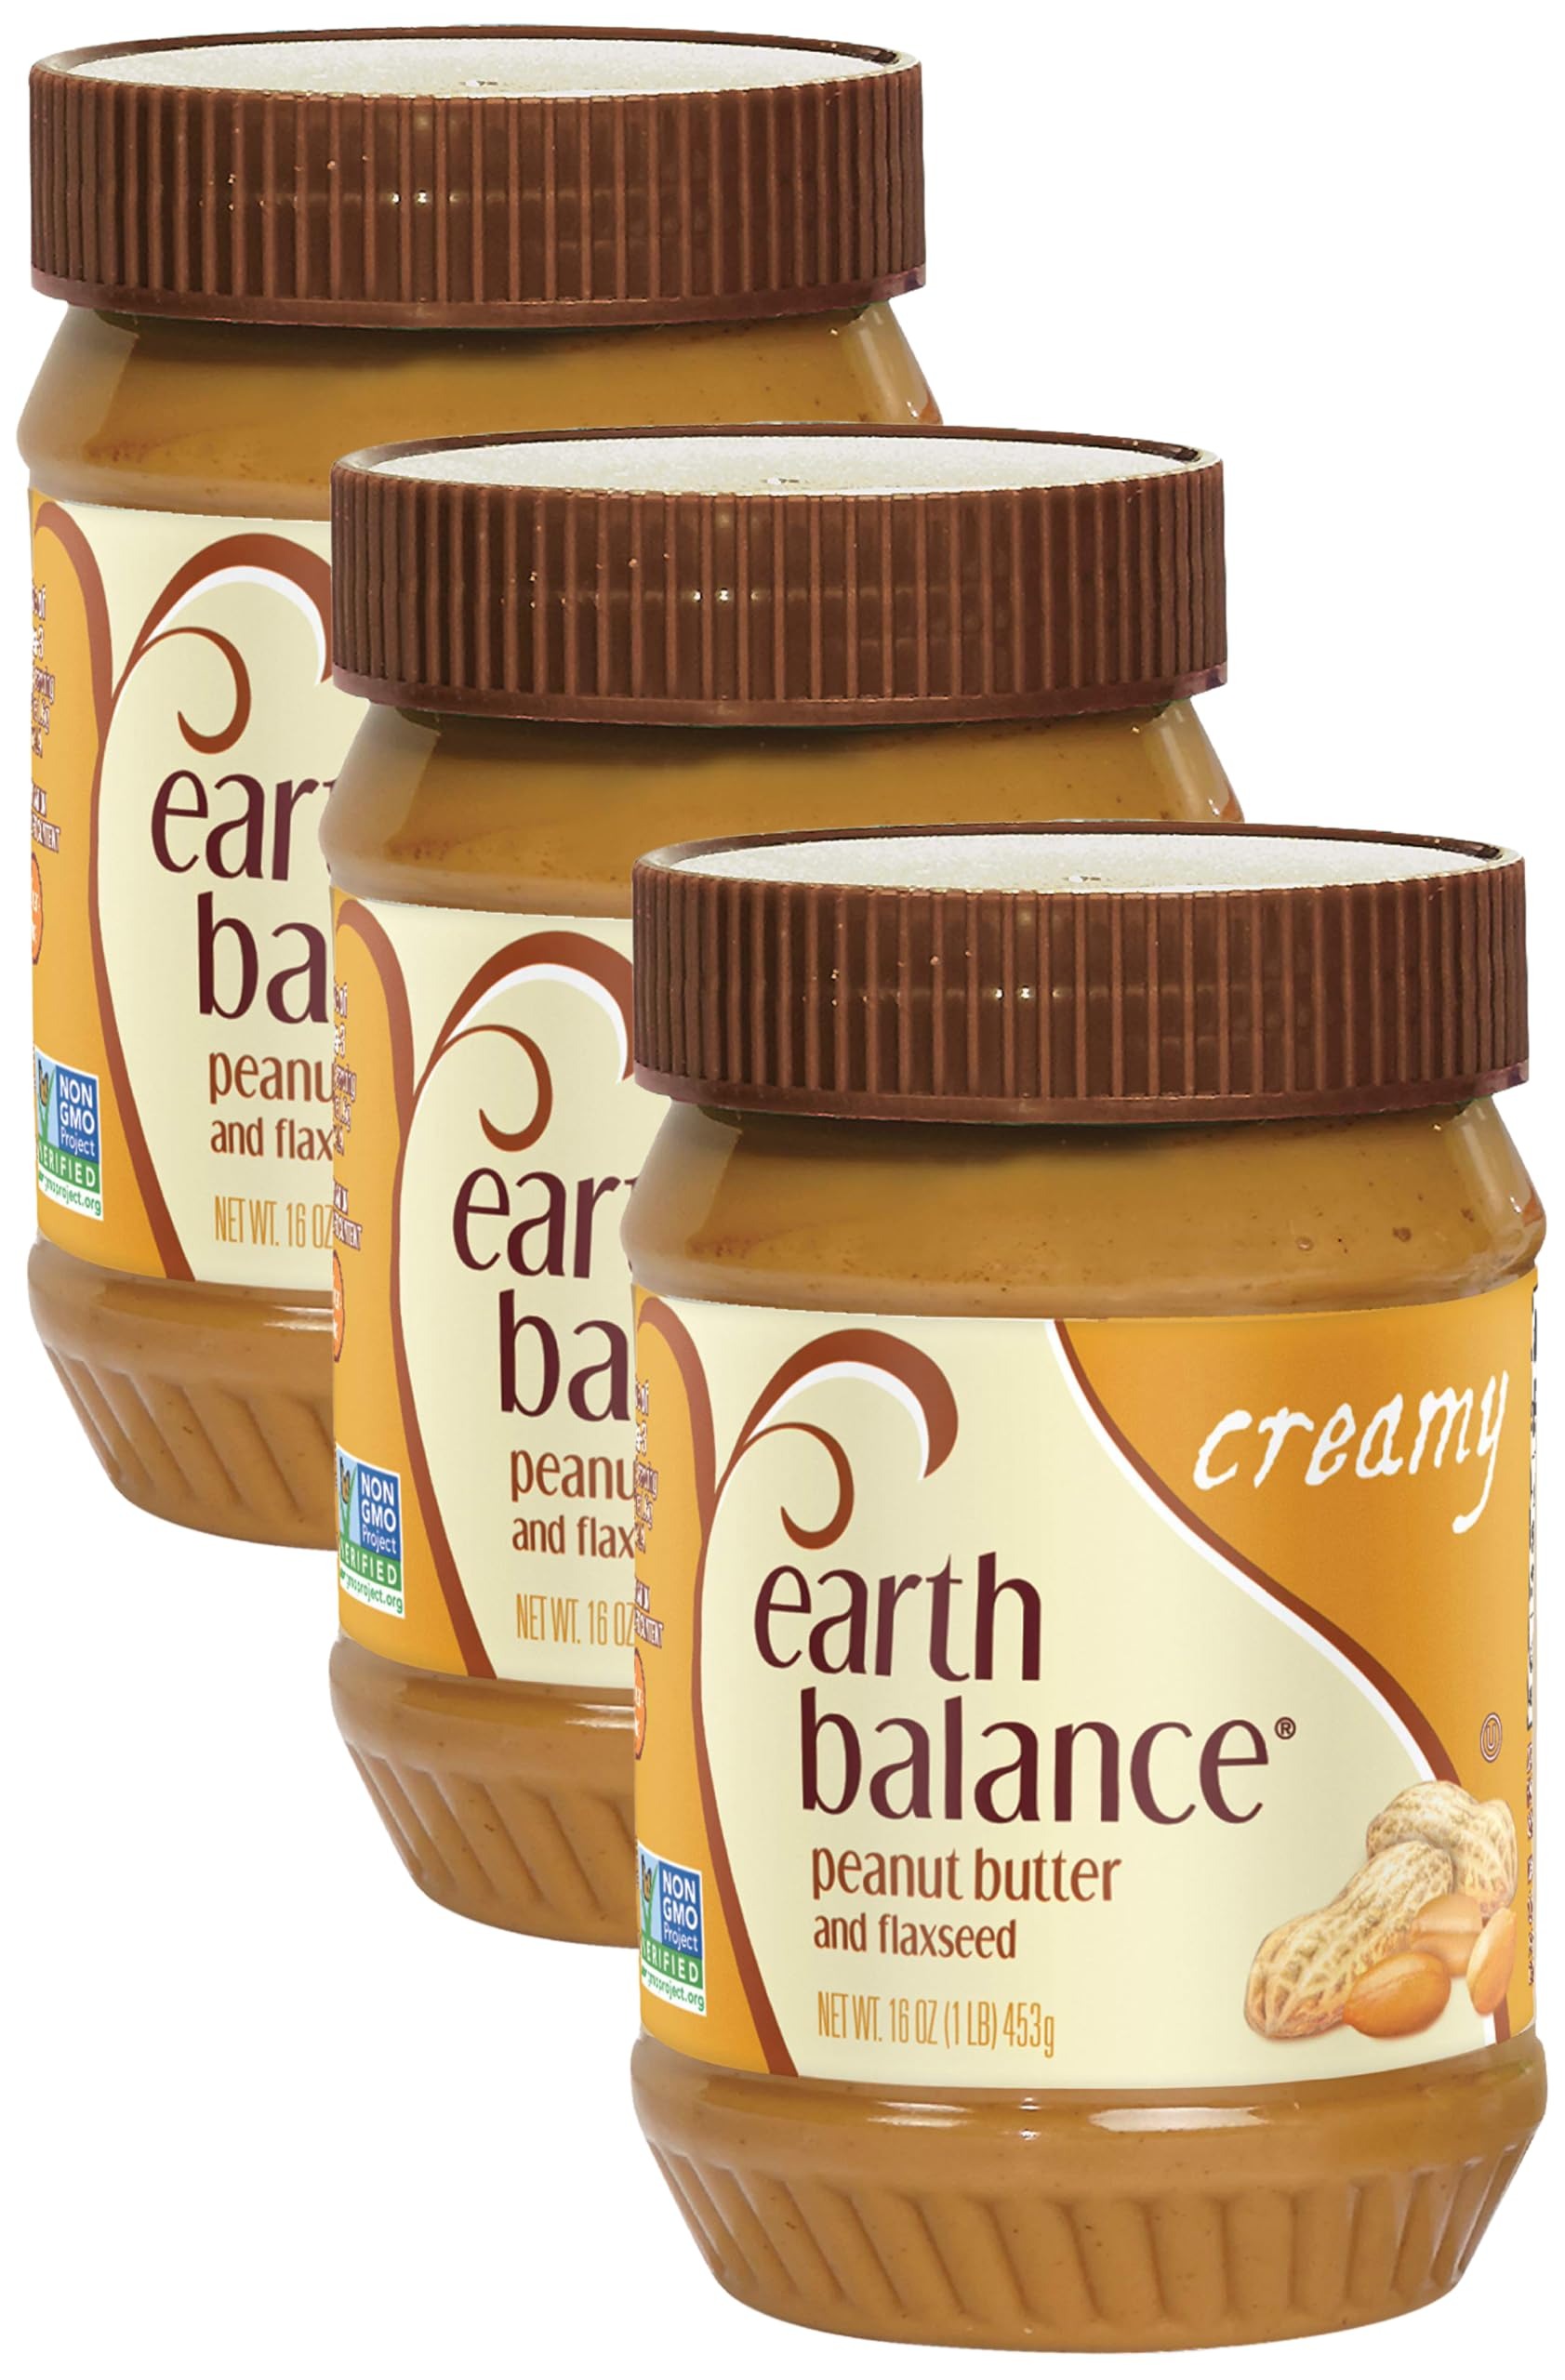
Item Name: Earth Balance Natural Peanut Butter and Flaxseed Spread, Creamy, Vegan and Gluten Free, 16 Oz (Pack of 3)
Bullet Point 1: The below information is per pack only
Bullet Point 2: Peanuts are roasted and then ground to perfection
Bullet Point 3: Non-GMO project verified
Bullet Point 4: Contains 0 gram trans fat
Bullet Point 5: Plant based diet friendly
Value: 48.0
Unit: Ounce

Price: 9.37